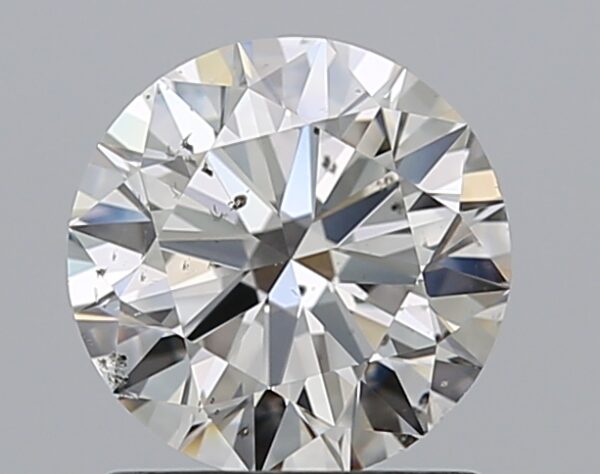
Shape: round
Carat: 1.01
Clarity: SI1
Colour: I
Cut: EX
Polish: EX
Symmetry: EX
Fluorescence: M
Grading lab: GIA
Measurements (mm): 6.4 x 6.44 x 3.92